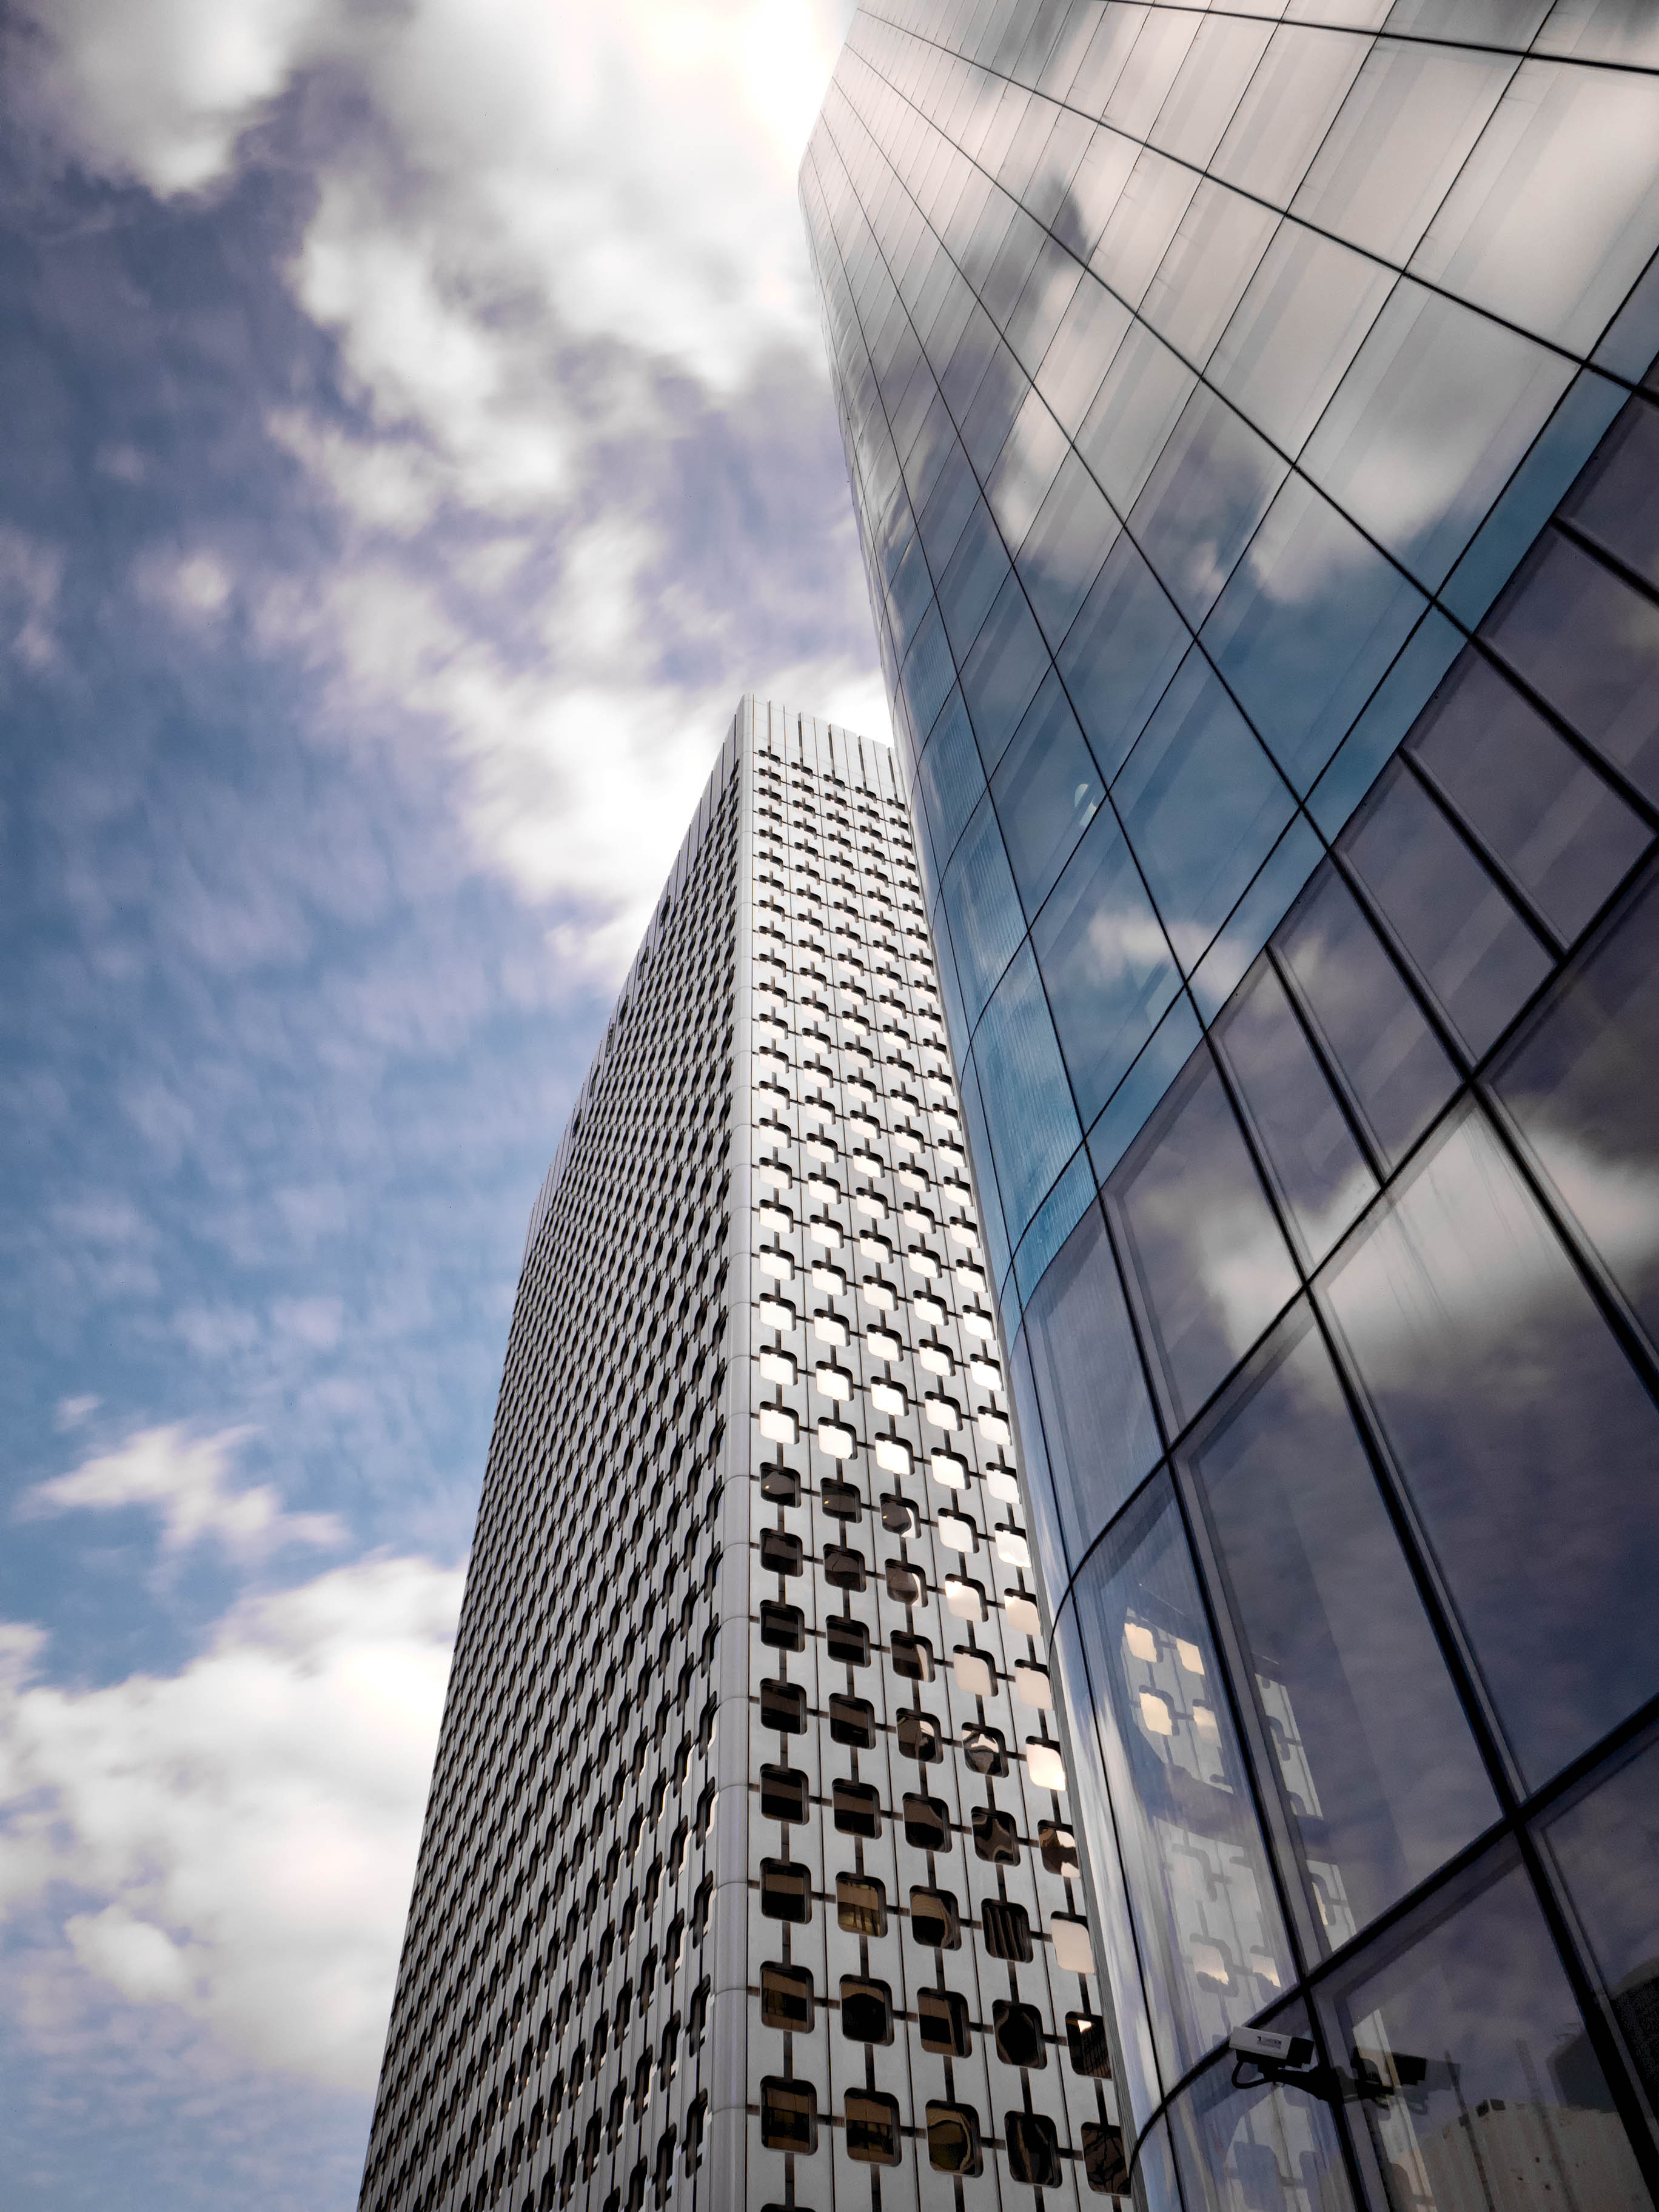
skyscraper, metropolitan area, daytime, sky, urban area, architecture, tower block, building, city, landmark, metropolis, blue, reflection, human settlement, commercial building, condominium, line, cloud, corporate headquarters, tower, headquarters, downtown, facade, mixed use, real estate, symmetry, cityscape, glass, daylighting, window, world